Yellowknife Bay, Mars

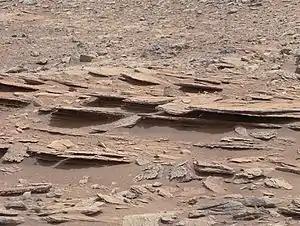
Geologic feature of Yellowknife Bay known as Shaler - the outcrop displays prominent cross-bedding, a feature indicative of water flows

Yellowknife Bay is a geologic formation in Gale Crater on the planet Mars. NASA's Mars Science Laboratory rover, named "Curiosity", arrived at the low lying depression on December 17, 2012, 125 sols, or Martian days, into its 668-sol planned mission on the planet. Primary mission goals of the Mars Science Laboratory were to assess the potential habitability of the planet and whether or not the Martian environment is, or has ever been, capable of supporting life.